United Nations Security Council Resolution 1729

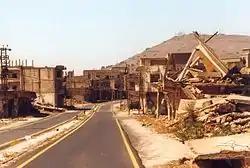
Qunaitra in the Golan Heights

United Nations Security Council Resolution 1729, adopted unanimously on December 15, 2006, after considering a report by the Secretary-General Kofi Annan regarding the United Nations Disengagement Observer Force (UNDOF), the Council extended its mandate for a further six months until June 30, 2007.